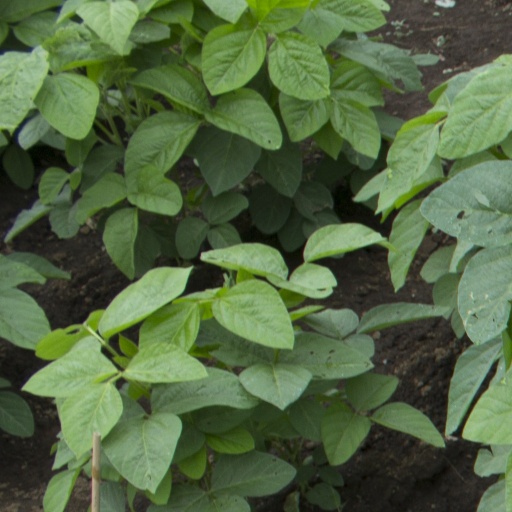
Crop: soybean